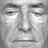
Emotion: sad